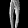
Label: Trouser